Jean-Marc Fessard

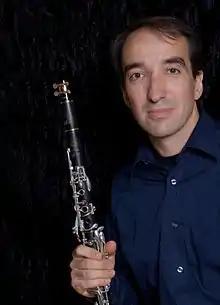

Born in Étampes, Fessard studied at the Conservatoire de Paris (1st prize for clarinet, bass clarinet, and chamber music) at the Paris 8 University (master of musicology) and at the Higher Academy of Music in Gdańsk in Poland where he received the title of Doctor of Arts (PhD). He is the winner of the Paris International Competitions (3rd prize 1996), Illzach (1st prize 1997), Gdańsk (1st prize and Special Brahms-Preis 1997). Fessard received 1st prize in the Interpretation Competition Jacques Lancelot (1990). He has recorded about thirty CDs for labels such as Dux, Naxos, Signature Radio France, Triton, Kalidisc, Accord Universal, Clarinet Classics...Yvonne Loriod- (Dux 0459).